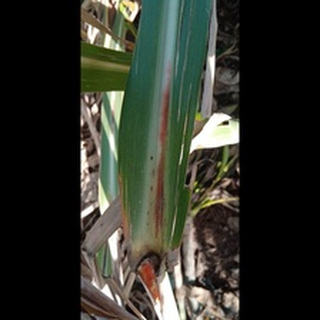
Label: sugarcane_red_rot